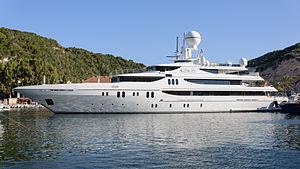
Le yacht de luxe Lady Lau (IMO 1010674) au port de Bonifacio (Corse-du-Sud, France)
Un yacht est un bateau de plaisance à voile ou à moteur. Yacht se prononce souvent en français « iote » [jɔt], au lieu de « iac, iact » [jak].
Le droit de francisation et de navigation est une taxe française créée en mai 1972 s'appliquant sur les navires français de plaisance ou de sport. C'est d'abord une taxe perçue lors de la première immatriculation d'un navire sous pavillon français puis payer annuellement pour avoir le droit de naviguer.